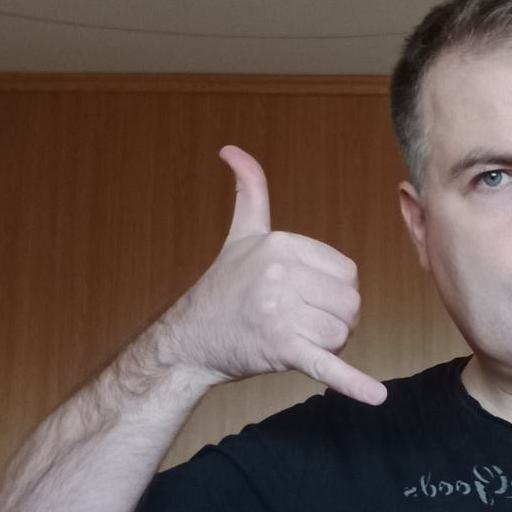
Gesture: call